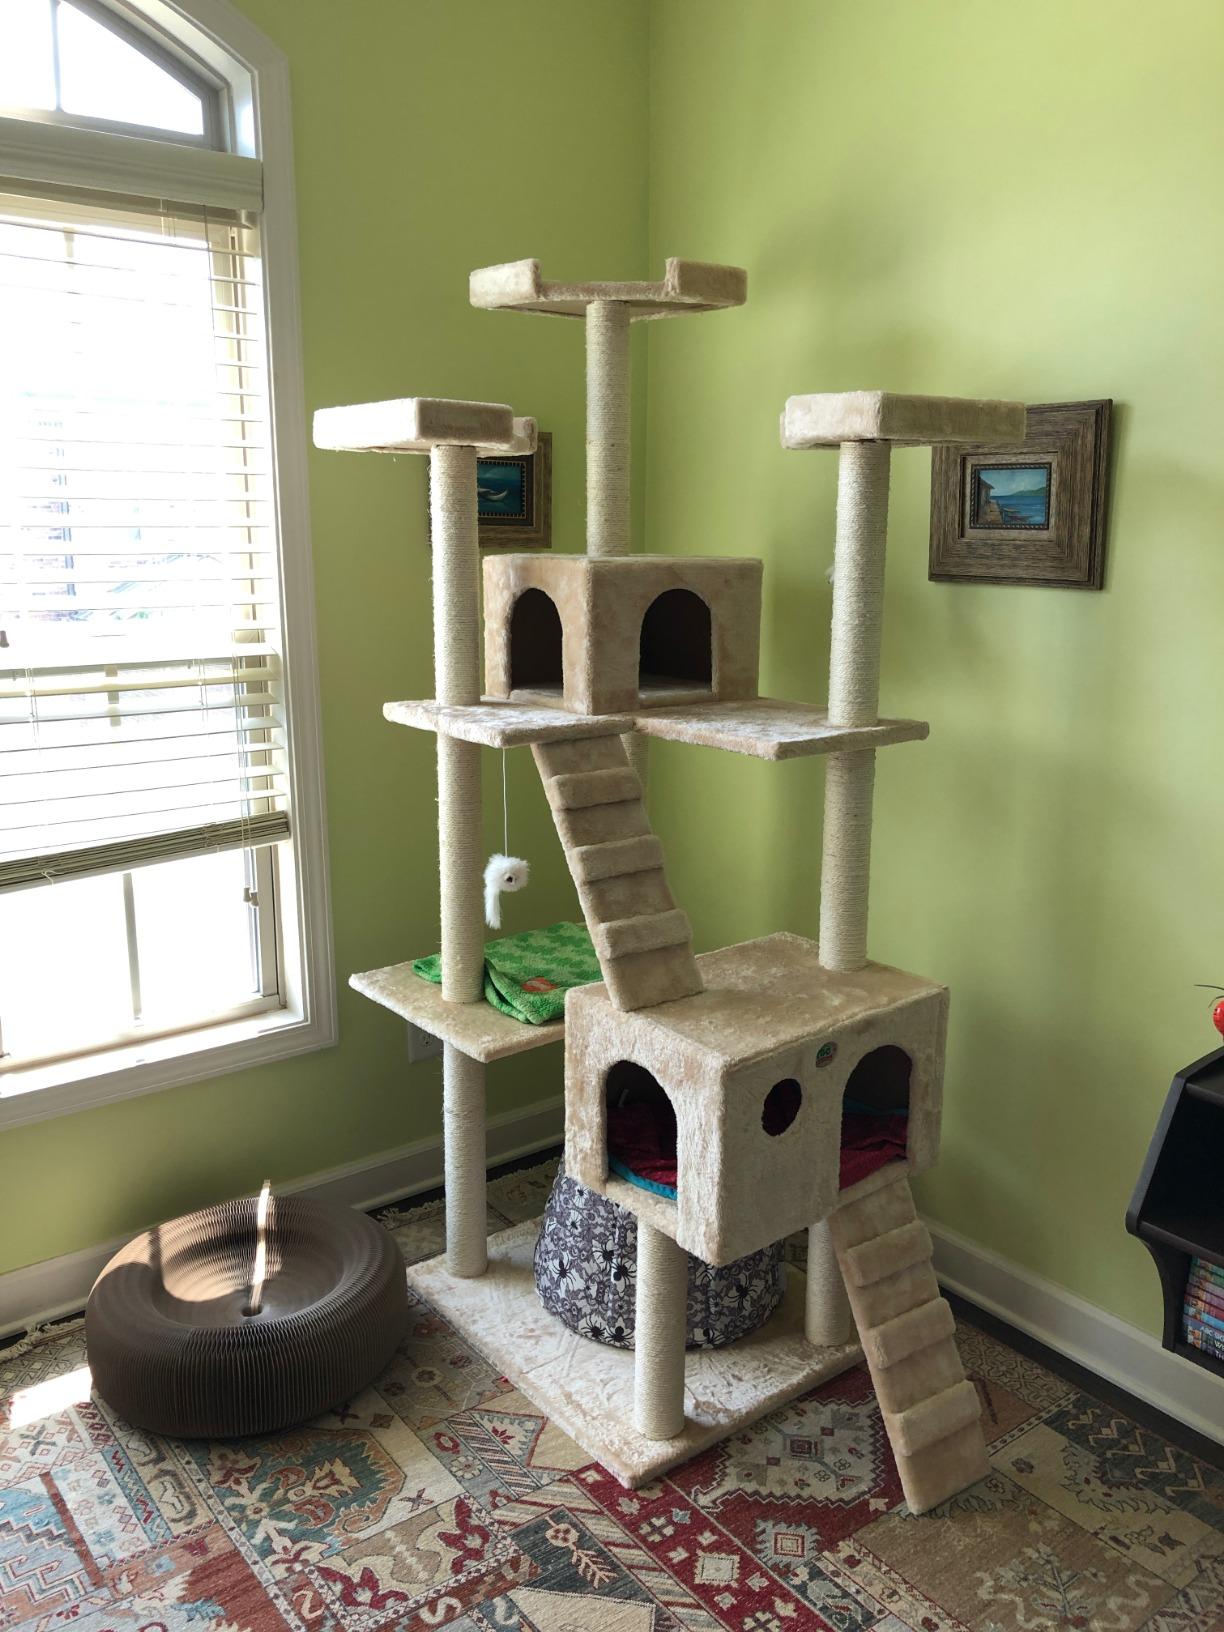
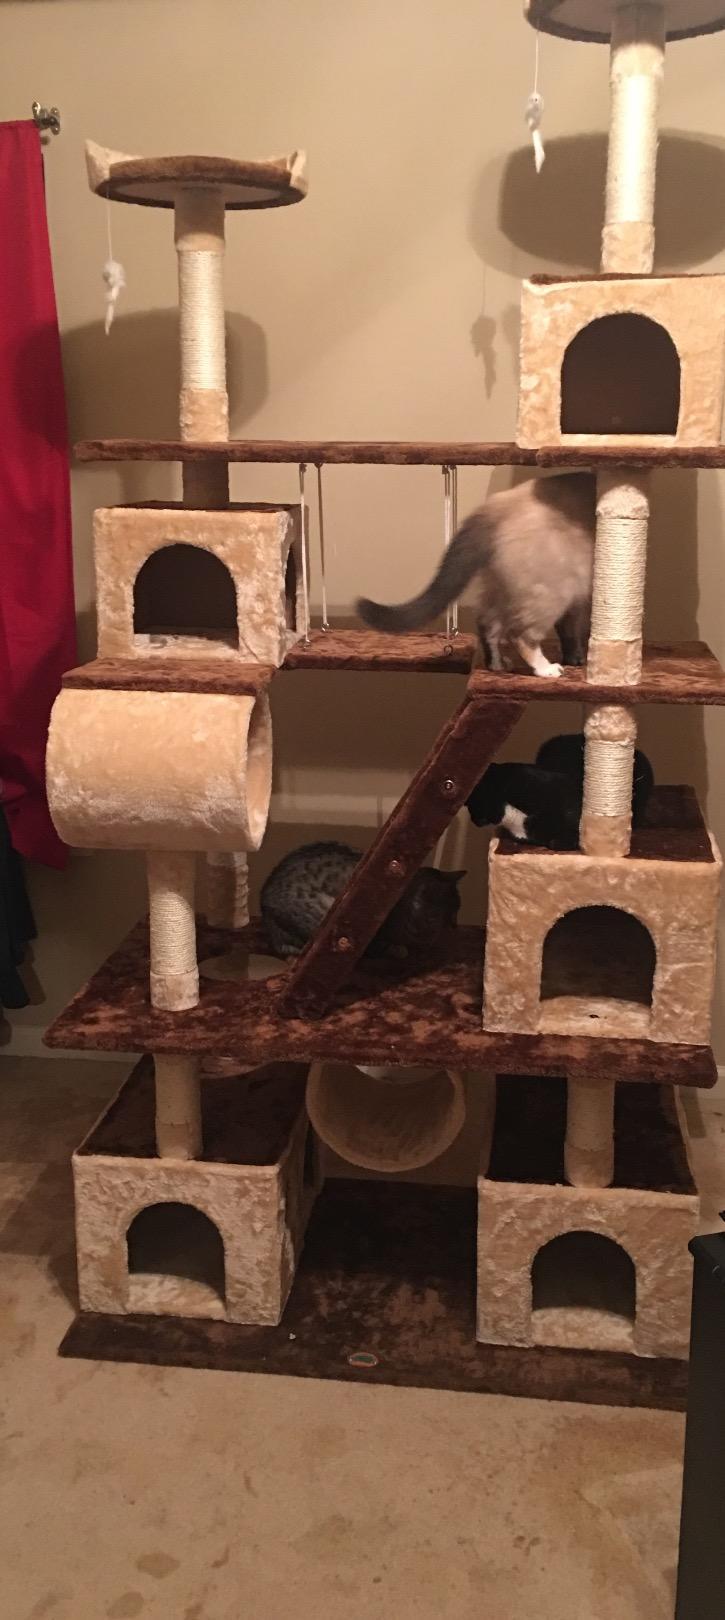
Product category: items_cat tree
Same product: no